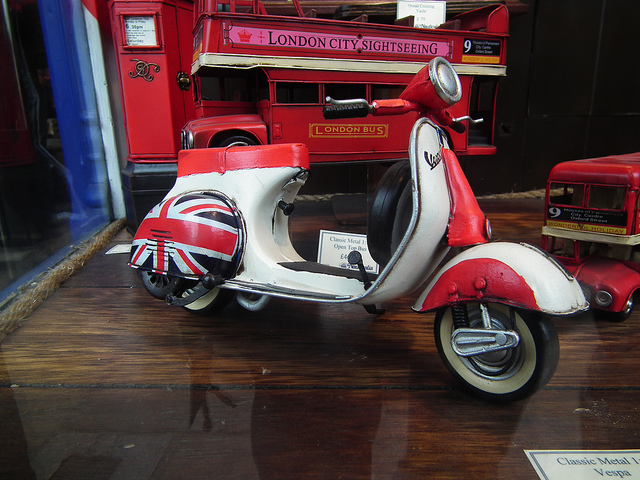
user: Given an image and a question. Answer the question in a short answer. Question: What flag is on the bike? Short Answer:
assistant: british